Steel industry in China

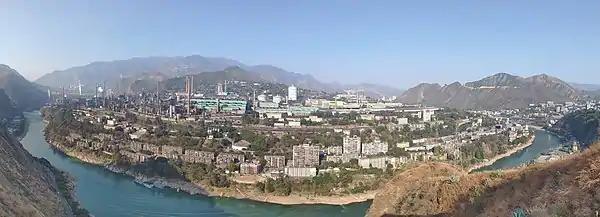
The Main Plant Area of Panzhihua Iron and Steel Company

The steel industry of the People's Republic of China, initially small and hindered by war, expanded rapidly following market reforms in 1978, eventually becoming the world's largest producer. Despite this growth, the industry faced challenges with high debt, market volatility, and environmental pressures. Rising exports from 2023-2024 led to global oversupply, price drops, and tariffs, prompting China to halt new steel mill approvals and encourage overseas investments. China's central government has also worked to phase out unprofitable "zombie" companies while pushing for stricter environmental controls on steel production.